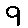
Label: 9